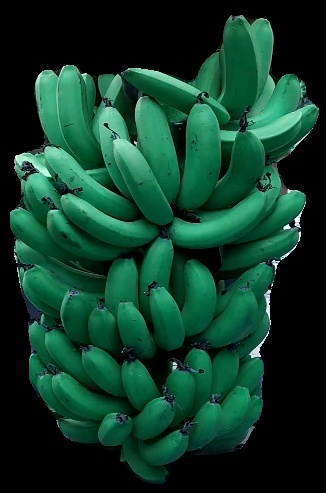
Variety: pachbale
Grade: grade1